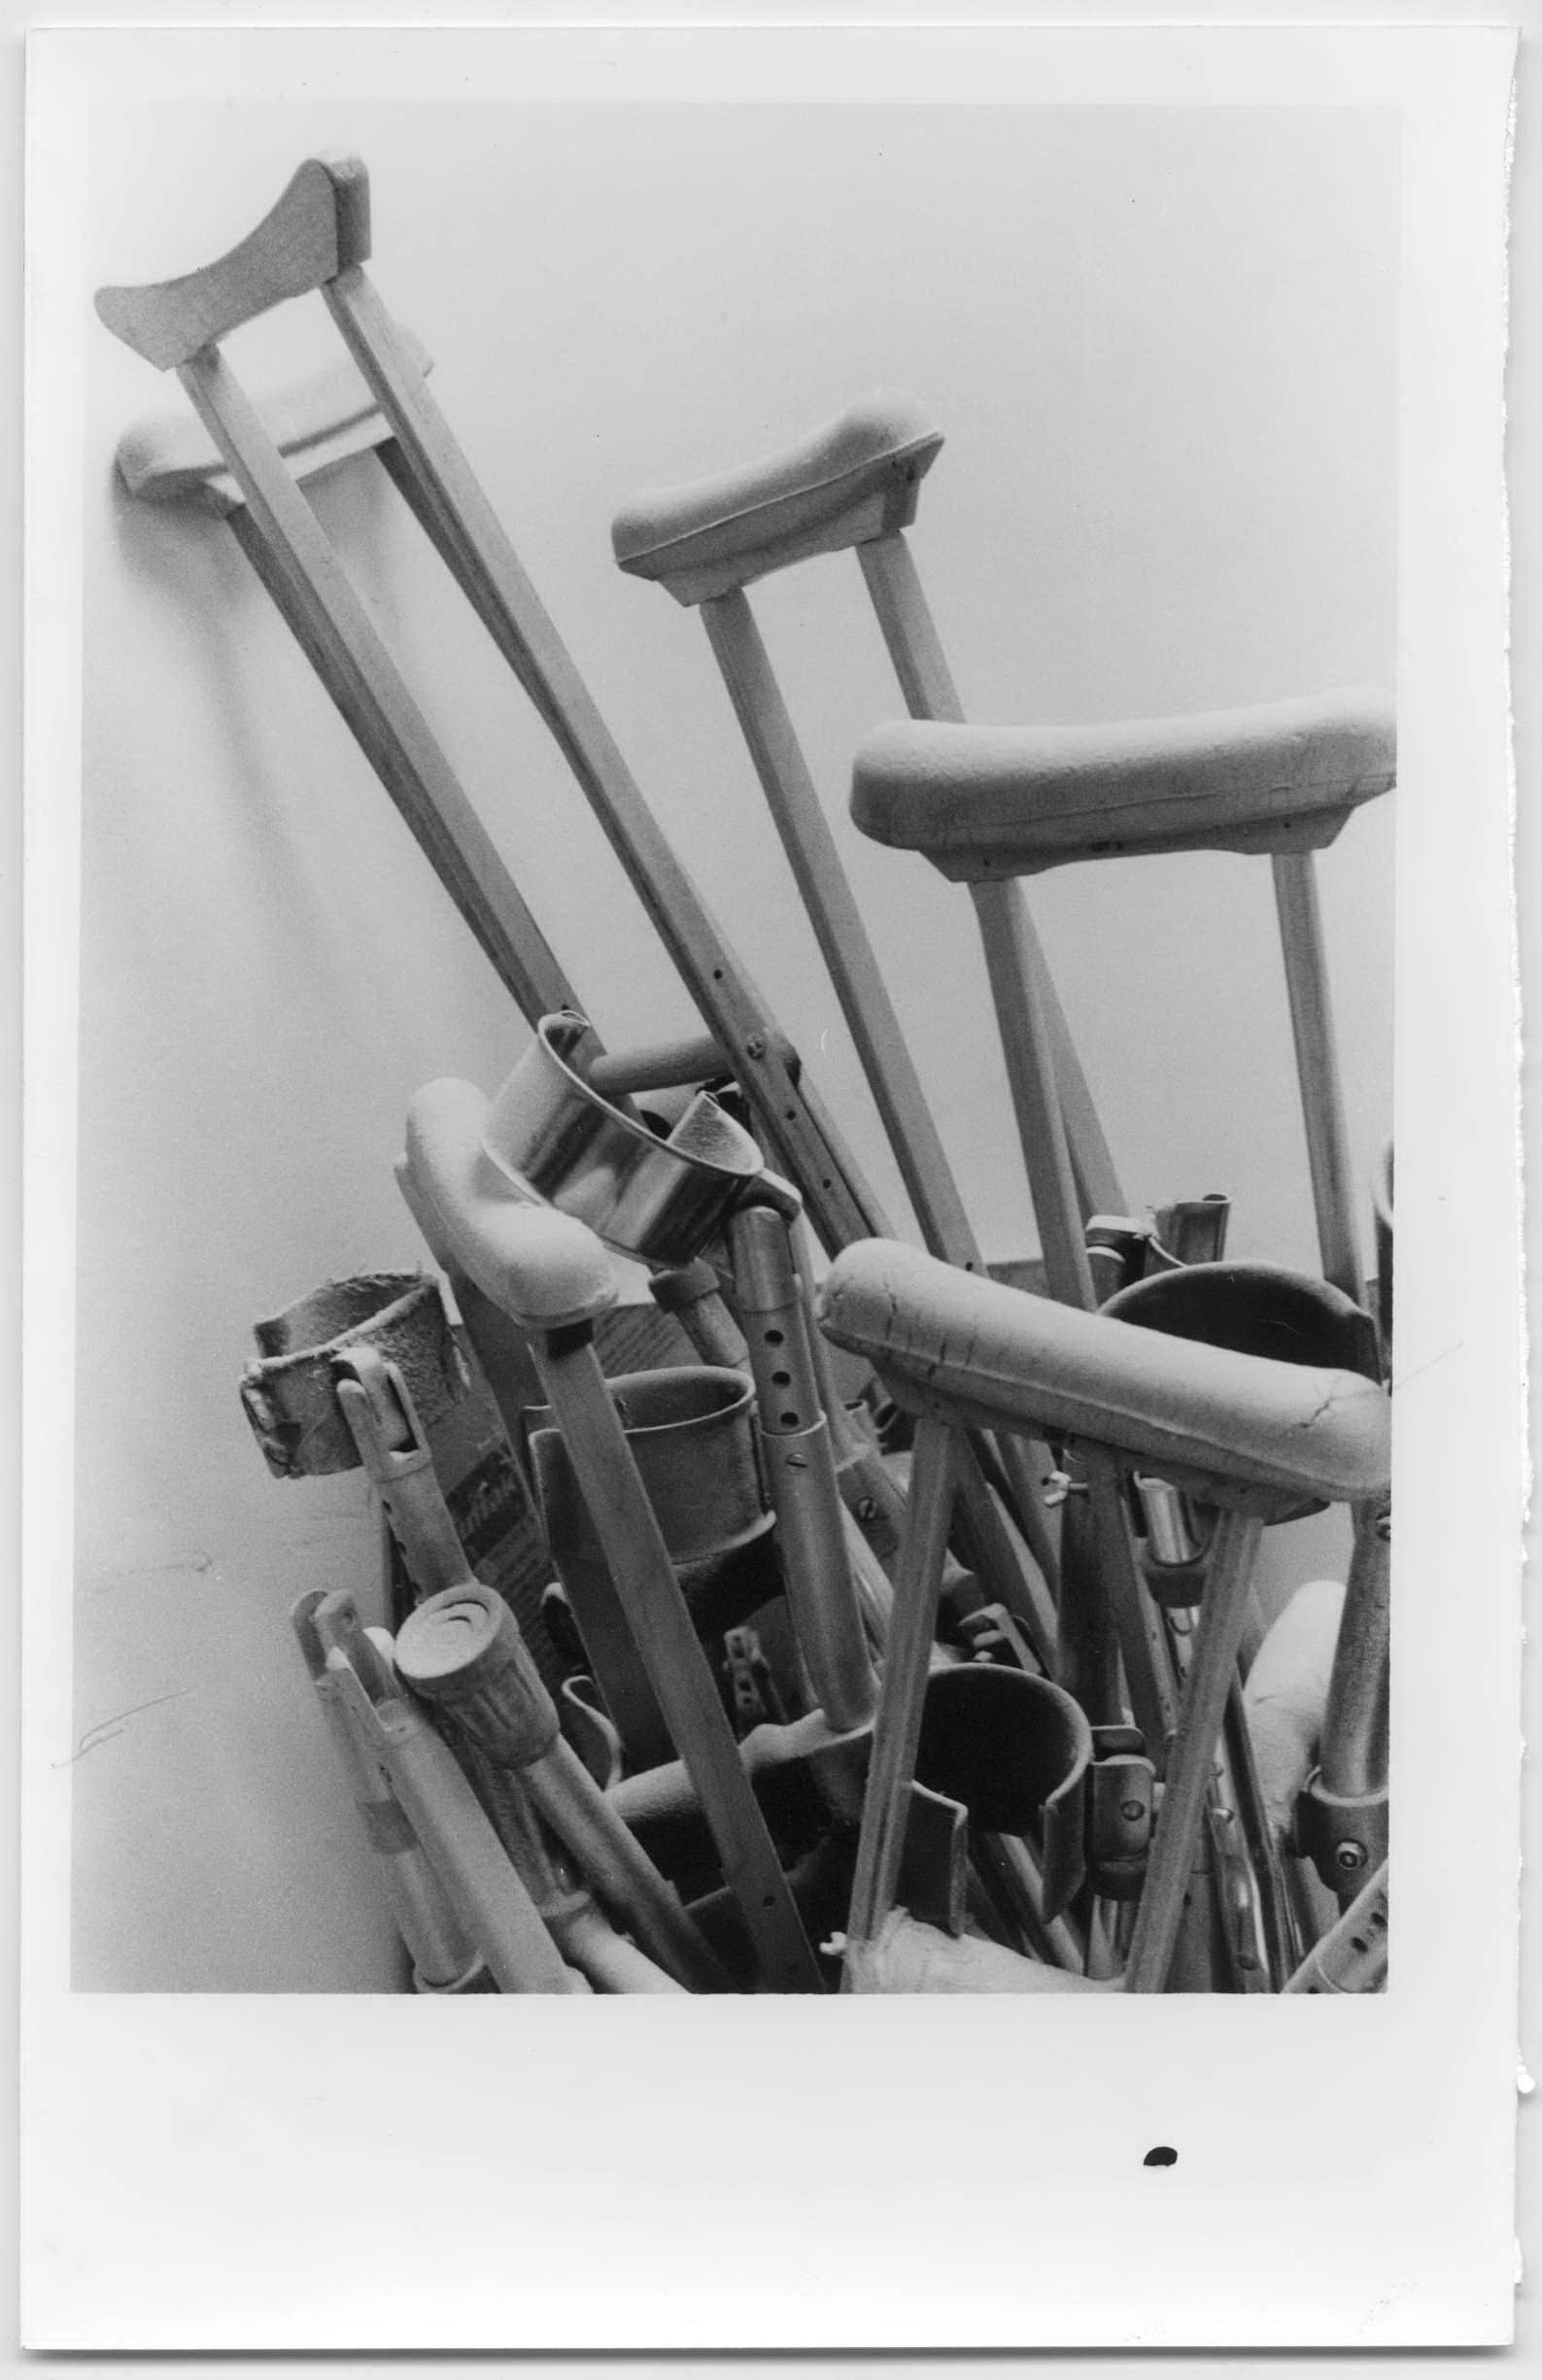
A collection of crutches stand in a corner in one of the prosthetics room. parts from these are used to fix others, monochrome black-and-white photograph
Specialty: rehabilitation
Image credit: Otis Historical Archives  of “National Museum of Health &amp; Medicine”  (OTIS Archive 1)